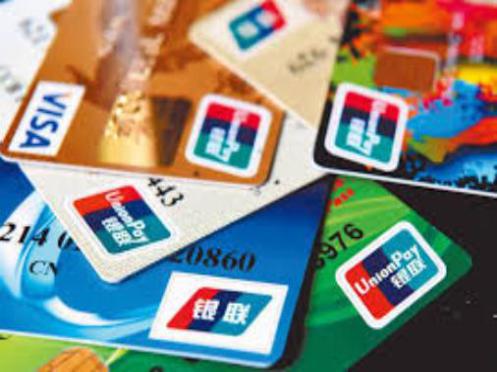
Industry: Others